Ukrainian cuisine

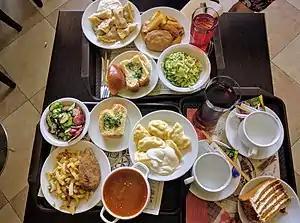
Typical Ukrainian food from a modern restaurant in Lviv

Ukrainian cuisine is the collection of the various cooking traditions of the people of Ukraine, one of the largest and most populous European countries. It is heavily influenced by the rich dark soil from which its ingredients come, and often involves many components. Traditional Ukrainian dishes often experience a complex heating process – "at first they are fried or boiled, and then stewed or baked. This is the most distinctive feature of Ukrainian cuisine".